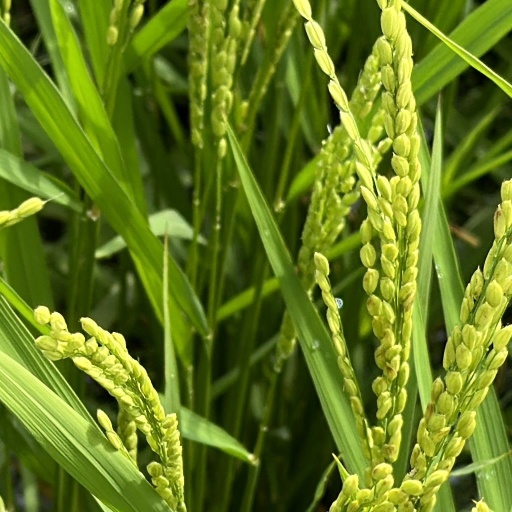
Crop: rice